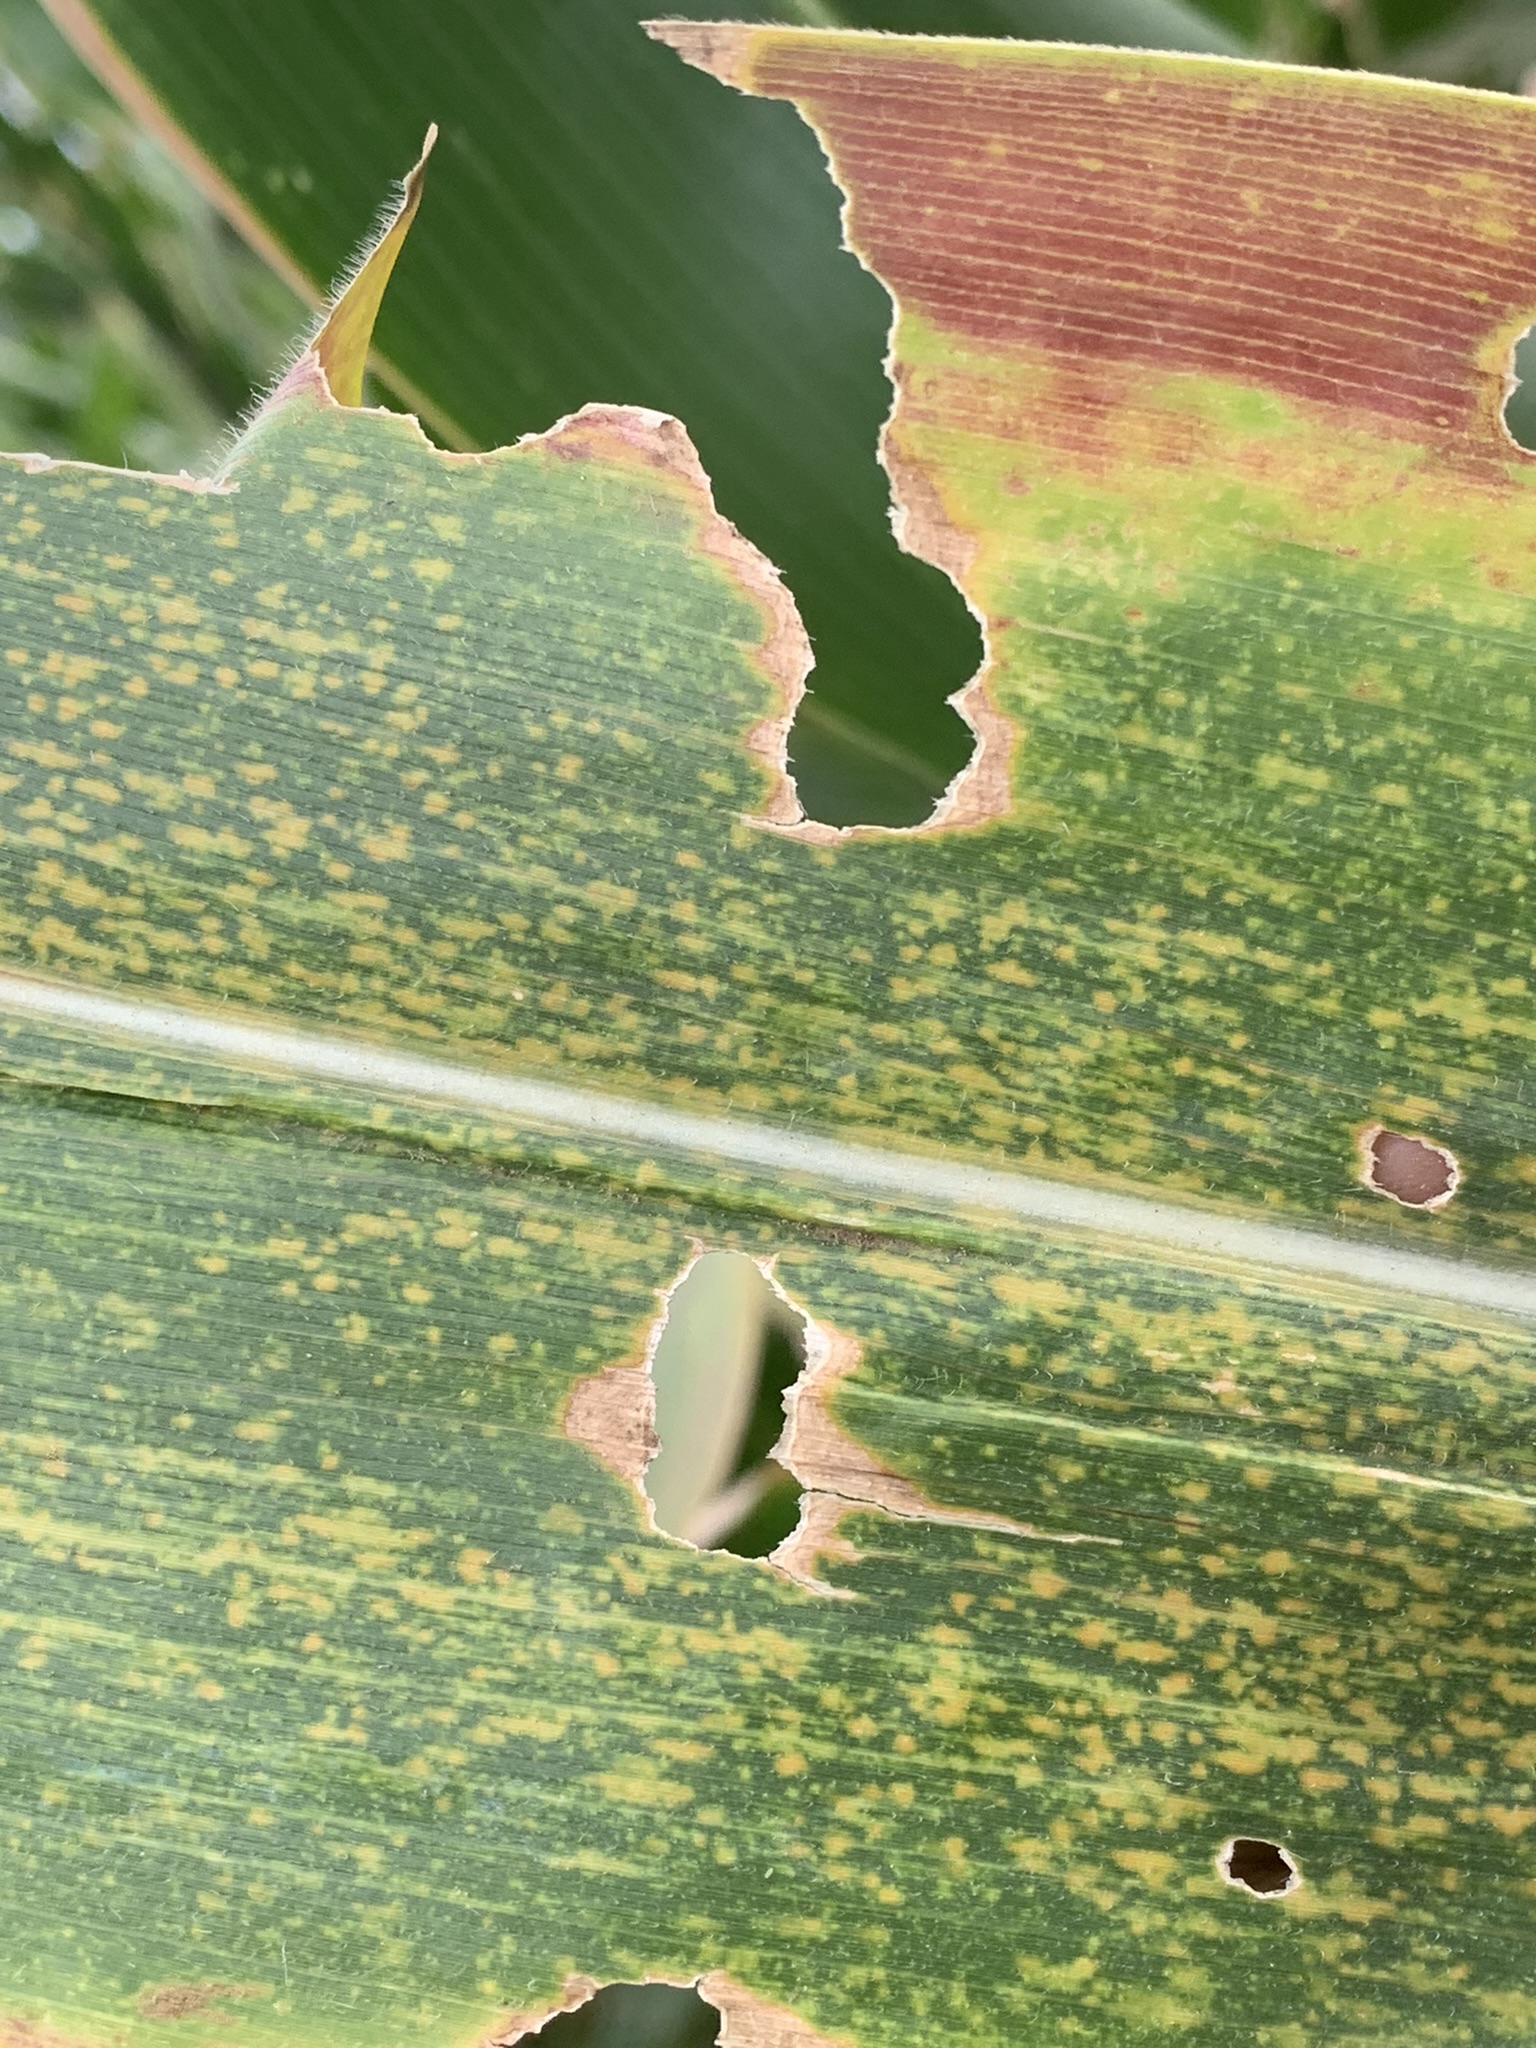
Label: MLN